Dioceses of the Church of the East after 1552

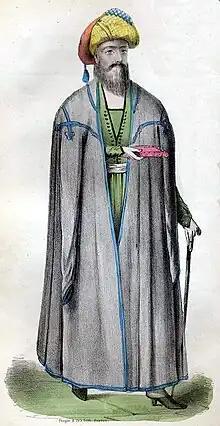
The Nestorian bishop Eliya of Gugtapah, "c."1831, as seen by the American missionary Justin Perkins

Reports made in the 1830s and 1840s by a number of English and American visitors (particularly Perkins, Grant, Ainsworth and Badger) mention at least fourteen dioceses in the Qudshanis patriarchate. Besides a large diocese in central Kurdistan under the direct control of the patriarch and the diocese of Shemsdin, under the "mutran" , there were dioceses for Berwari, Gawar and Jilu, whose bishops (Sliba and Sargis) sat in the villages of Dure, Gagoran and Matha d'Mar respectively. In the 1840s there was also a short-lived diocese of and Zibar, whose metropolitan Abraham resided in the village of Nerem. The Gazarta district had a metropolitan, Joseph, who had been obliged to withdraw to the monastery of Isaac of Nineveh near Shakh, where he died in 1846, and in 1850 there were two other Nestorian bishops in the Atel district, and Thomas. By 1877 the "mutran" had three suffragan bishops, probably all consecrated some years earlier, responsible for a number of villages in Shemsdin, Tergawar and elsewhere: Denha of Tis, Yohannan of Tuleki and of Gawar.